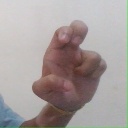
अक्षर: अ